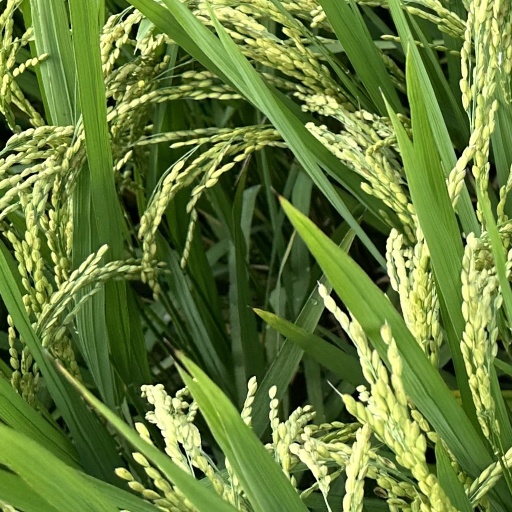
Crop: rice